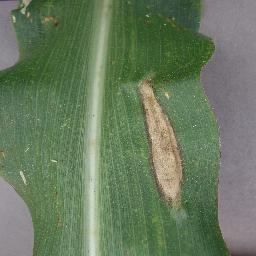
Label: Corn_(Maize)___Northern_Leaf_Blight